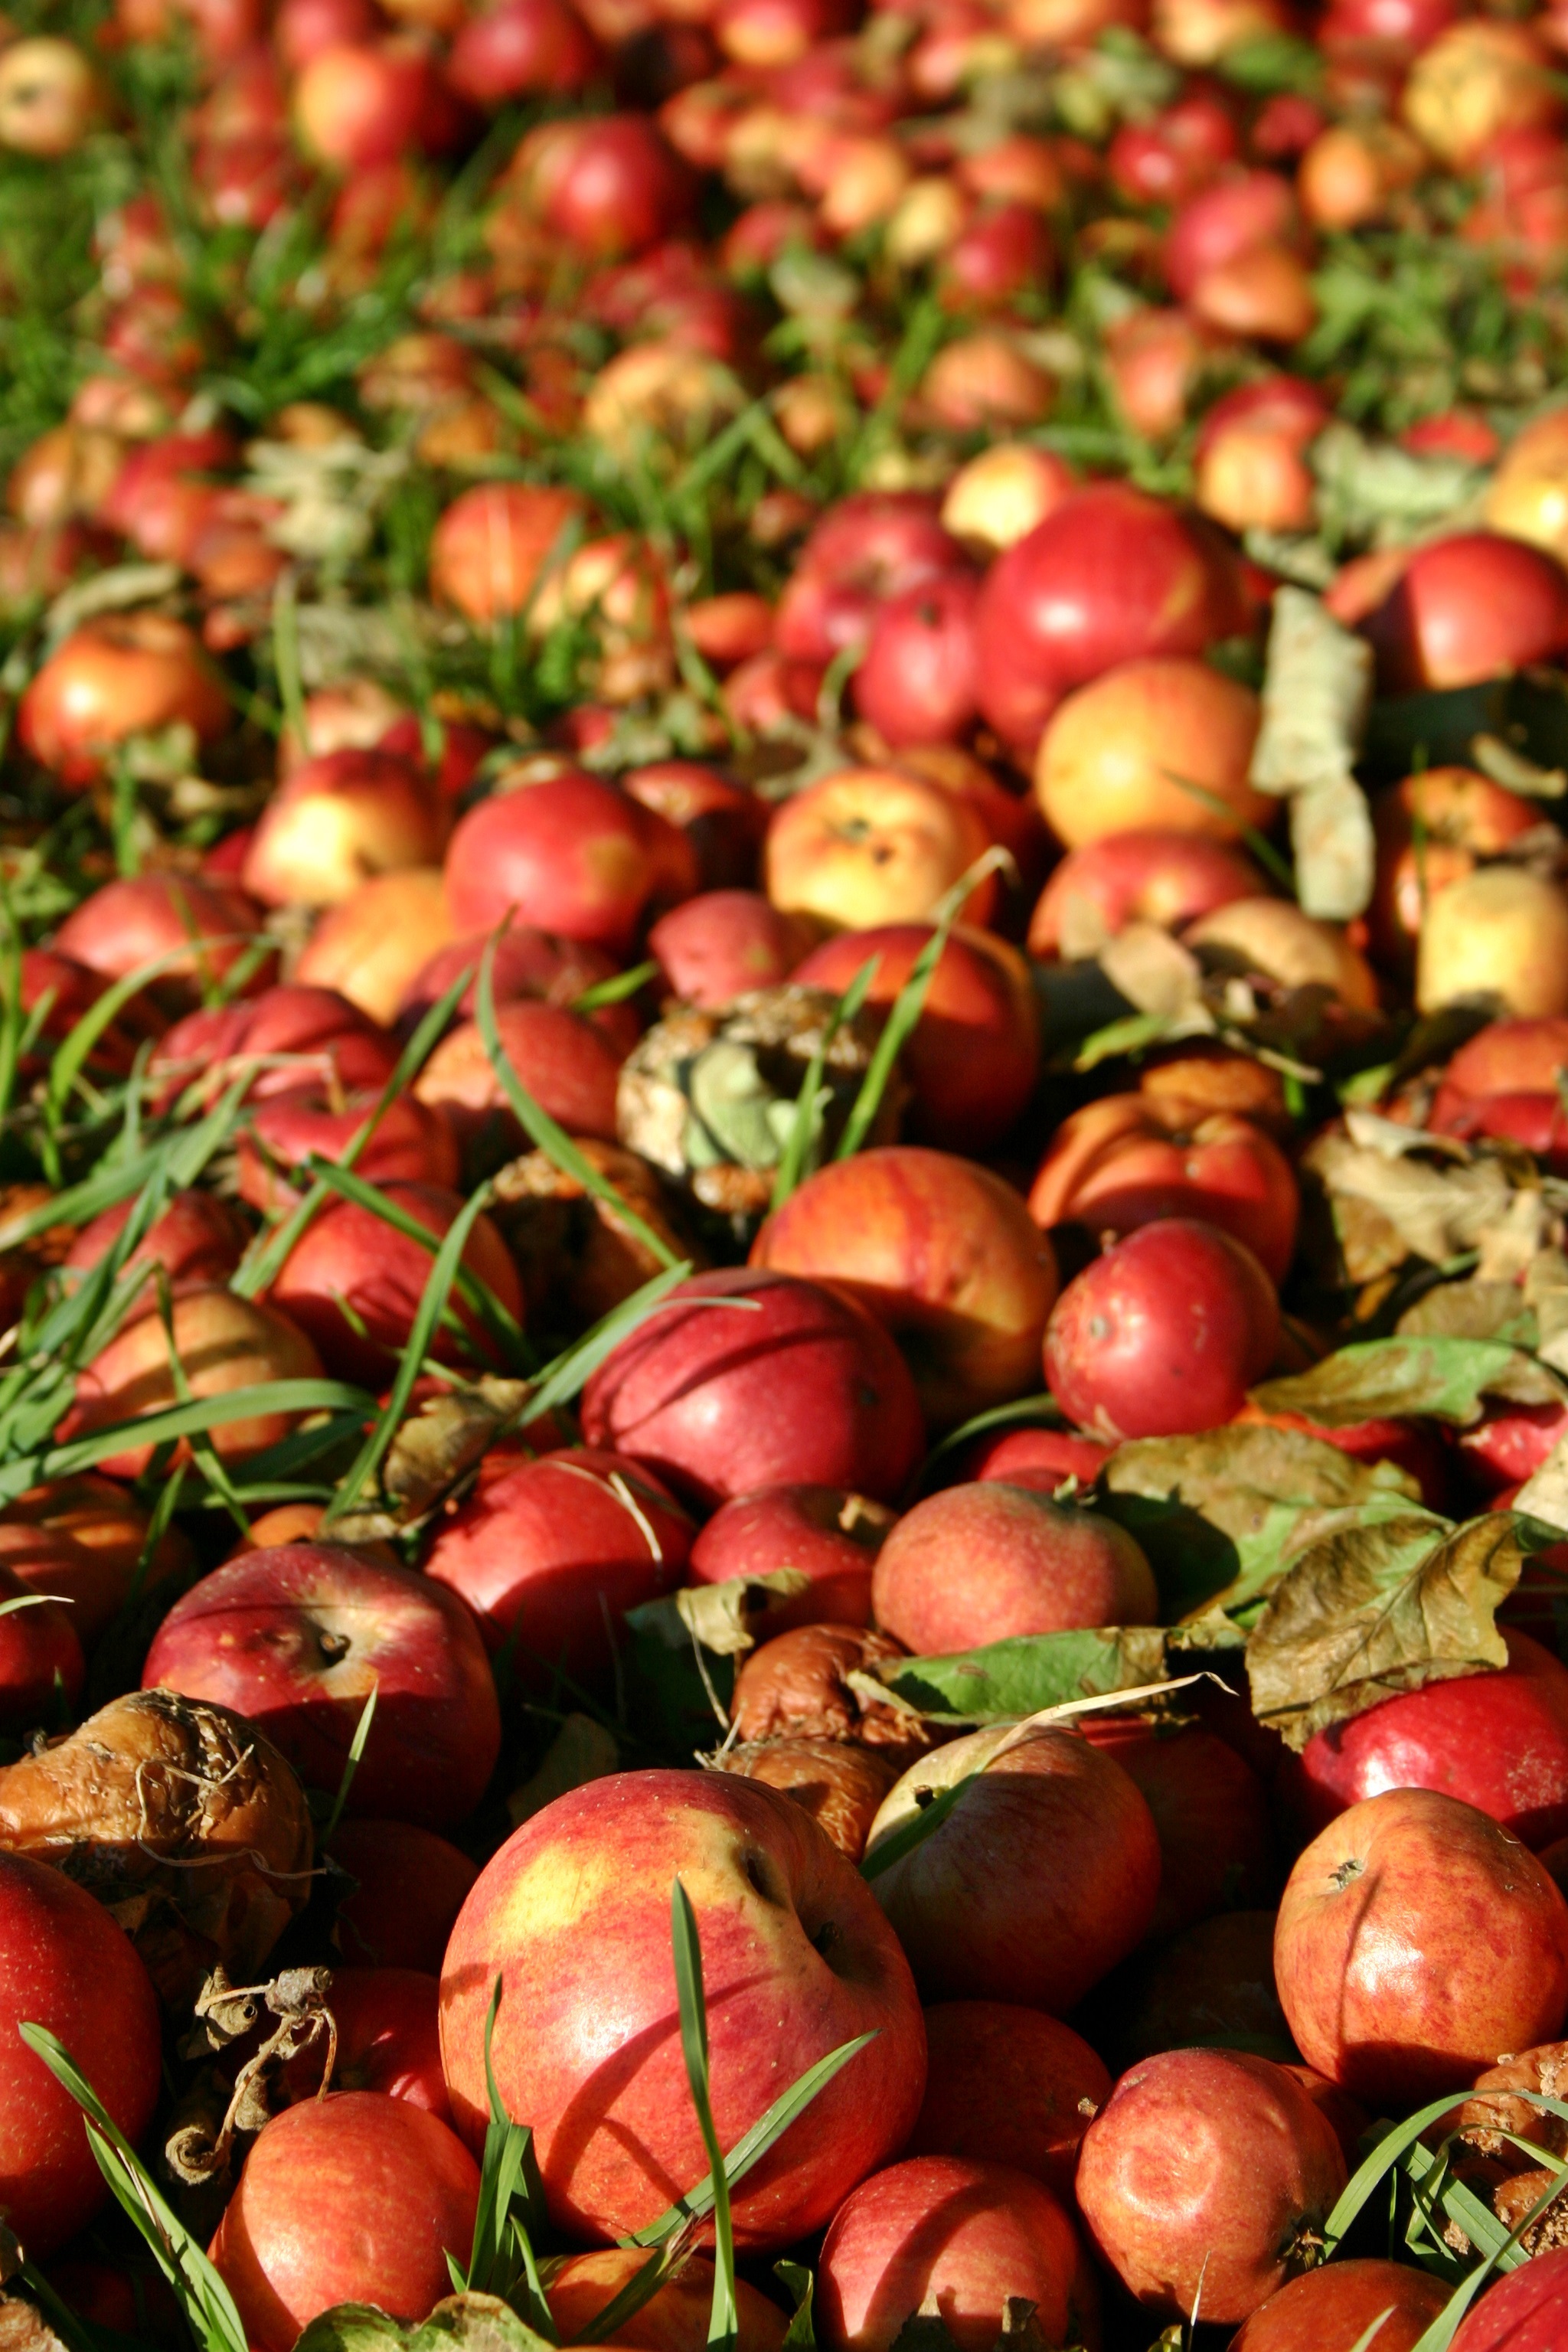
apple, nature, grass, plant, fruit, orchard, ripe, food, red, produce, vegetable, autumn, windfall, leaves, chestnut, rose hip, flowering plant, ungeerntet, land plant